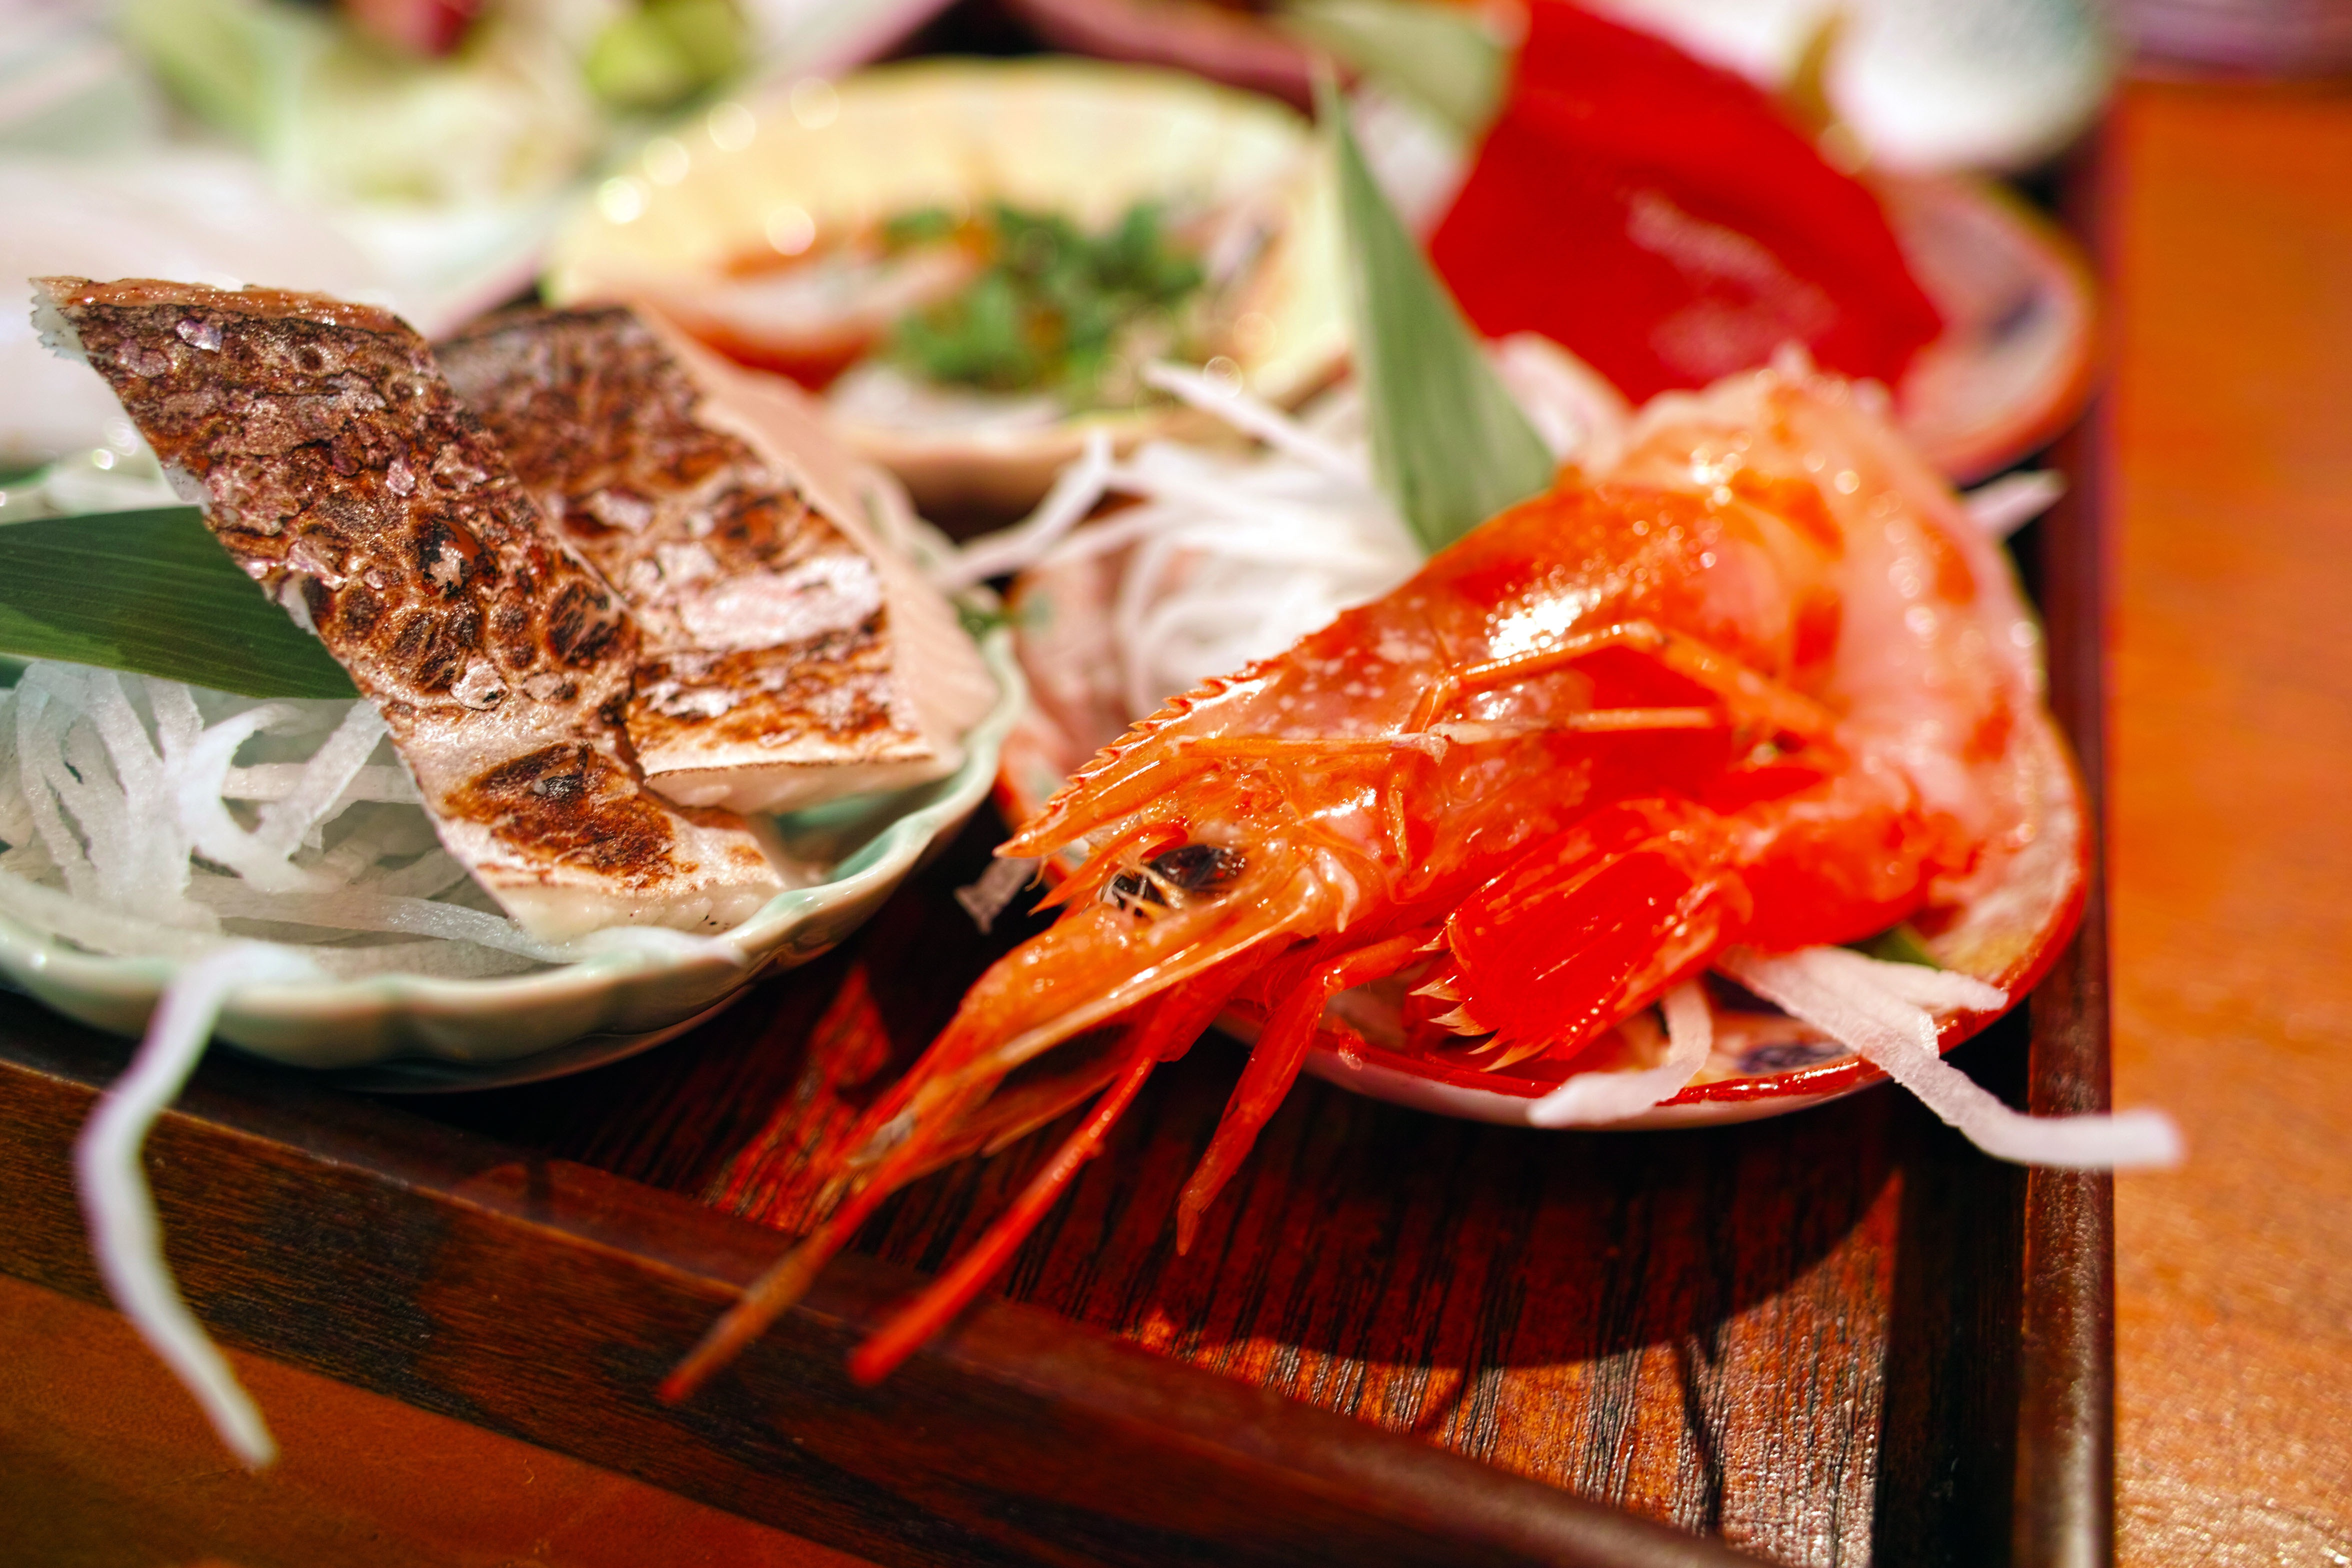
restaurant, dish, food, seafood, fish, cuisine, shrimp, asian food, sashimi, diet, tavern, japanese food, japan food, chinese food